Answer in natural language. Which object is closer to abstract rectangle frame on wall, black colour dog bed or framed mountain landscape photo? Choose between the following options: framed mountain landscape photo or black colour dog bed
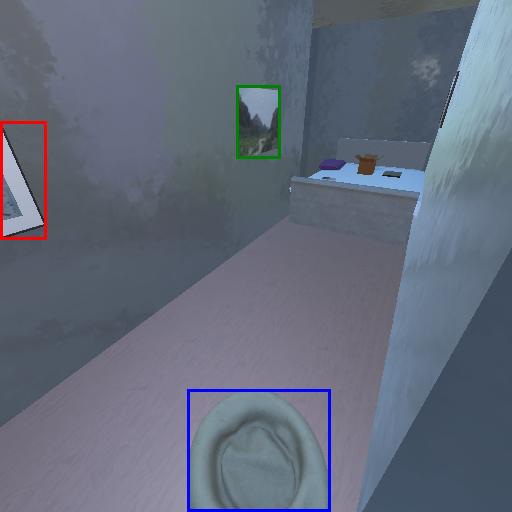
<answer>black colour dog bed</answer>